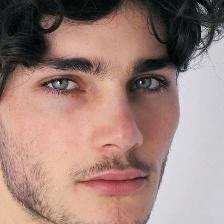
Label: faces